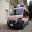
Label: ambulance